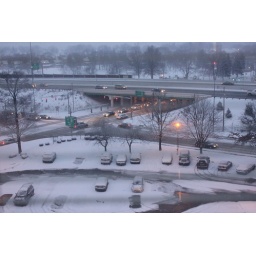
Taken out of the window in the 7th floor of Mercy Medical Center. I-77 in the background, 12th Street under it.